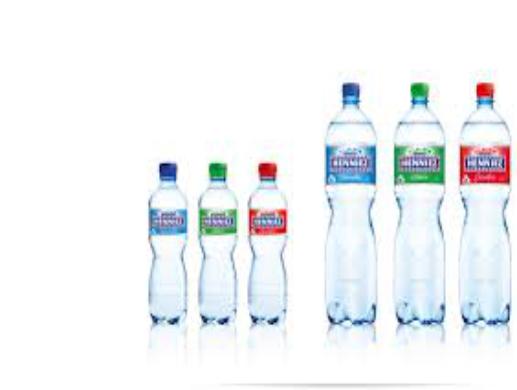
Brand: Henniez
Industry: Food